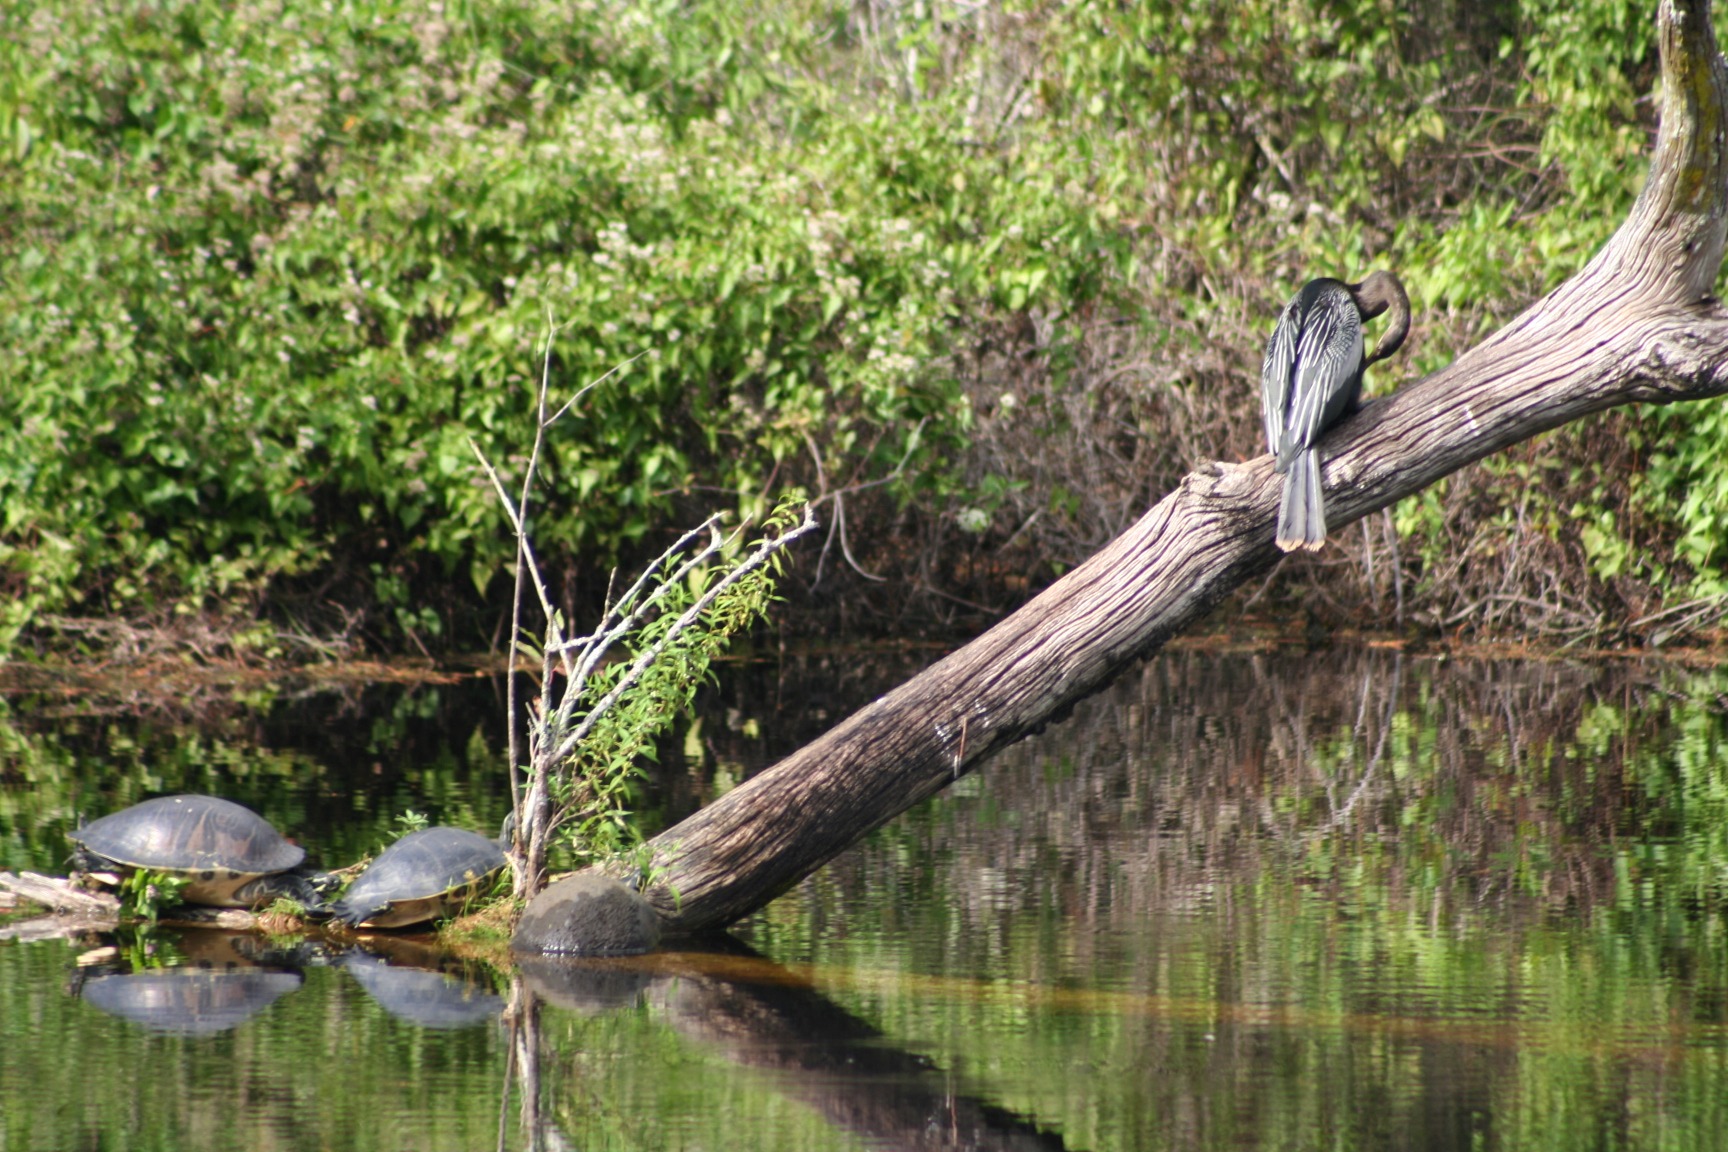
tree, swamp, branch, pond, wildlife, jungle, turtle, reptile, fauna, rainforest, wetland, woodland, habitat, divers